2017 NCAA Division I men's basketball championship game

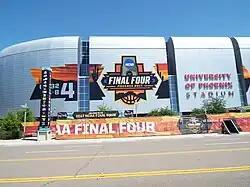
University of Phoenix Stadium before the NCAA men's Final Four.

The 2017 NCAA Division I men's basketball championship game was the final game of the 2017 NCAA Division I men's basketball tournament. It determined the national champion for the 2016–17 NCAA Division I men's basketball season. The game was played on April 3, 2017, at University of Phoenix Stadium, now known as State Farm Stadium, in Glendale, Arizona, between the Gonzaga Bulldogs and the North Carolina Tar Heels. North Carolina defeated Gonzaga, 71–65, to win its sixth men's basketball national championship.